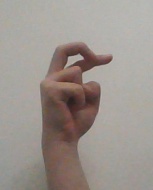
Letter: zay